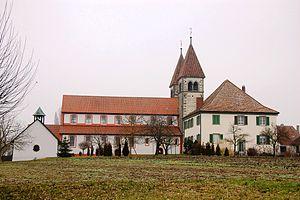
Reichenau est une commune du Bade-Wurtemberg, située dans l'arrondissement de Constance, dans le district de Fribourg-en-Brisgau. Sa population s'élevait à 5 185 habitants au 31 décembre 2010. Elle est connue pour abriter dans l'île de Reichenau sur le lac de Constance la célèbre abbaye de Reichenau.